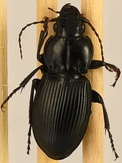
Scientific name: Cyclotrachelus torvus
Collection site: Northern Great Plains Research Laboratory NEON (NOGP), plot NOGP_003